Saskatchewan

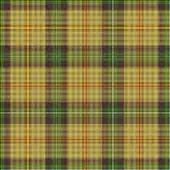
The official tartan of Saskatchewan, created in 1961

Curling is the province's official sport and, historically, Saskatchewan has been one of the strongest curling provinces. Teams from Saskatchewan have won seven Canadian men's championships, five world men's championships, thirteen Canadian women's championships, and four world women's championships. Notable curlers from Saskatchewan include Ernie Richardson, Joyce McKee, Vera Pezer, Rick Folk, Sandra Schmirler, and Ben Hebert. In a 2019 poll conducted by The Sports Network (TSN), experts ranked Schmirler's Saskatchewan team, which won the gold medal at the 1998 Olympics, as the greatest women's team in Canada's history.